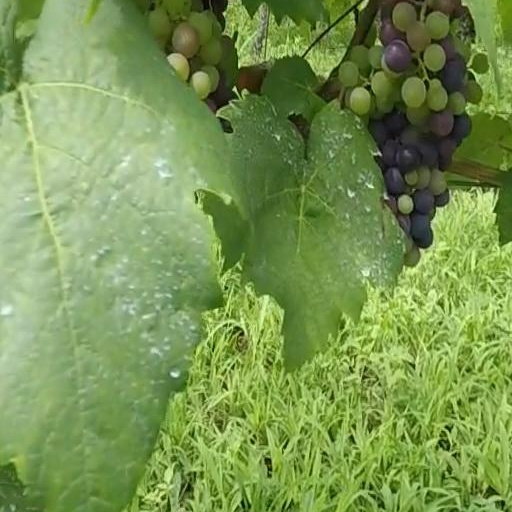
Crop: grape